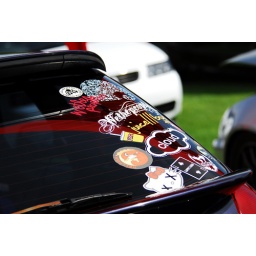
Day220. I went to Dublin for the annual HearWave motorshow in swords. some nice cars and girls about.